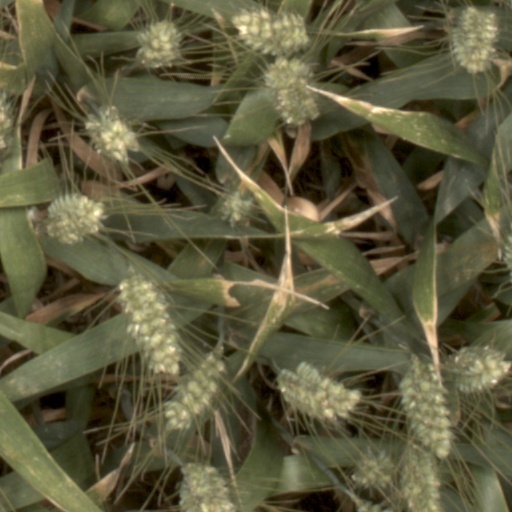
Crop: wheat